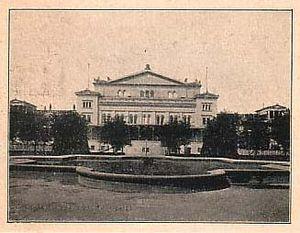
L'opéra Kroll est un bâtiment de l'opéra, aujourd'hui disparu, de Berlin en Allemagne, situé à l'ouest de l'actuelle Place de la République face au palais du Reichstag. Il abrite l’assemblée du Reichstag du Troisième Reich après l'incendie du palais le 27 février 1933.